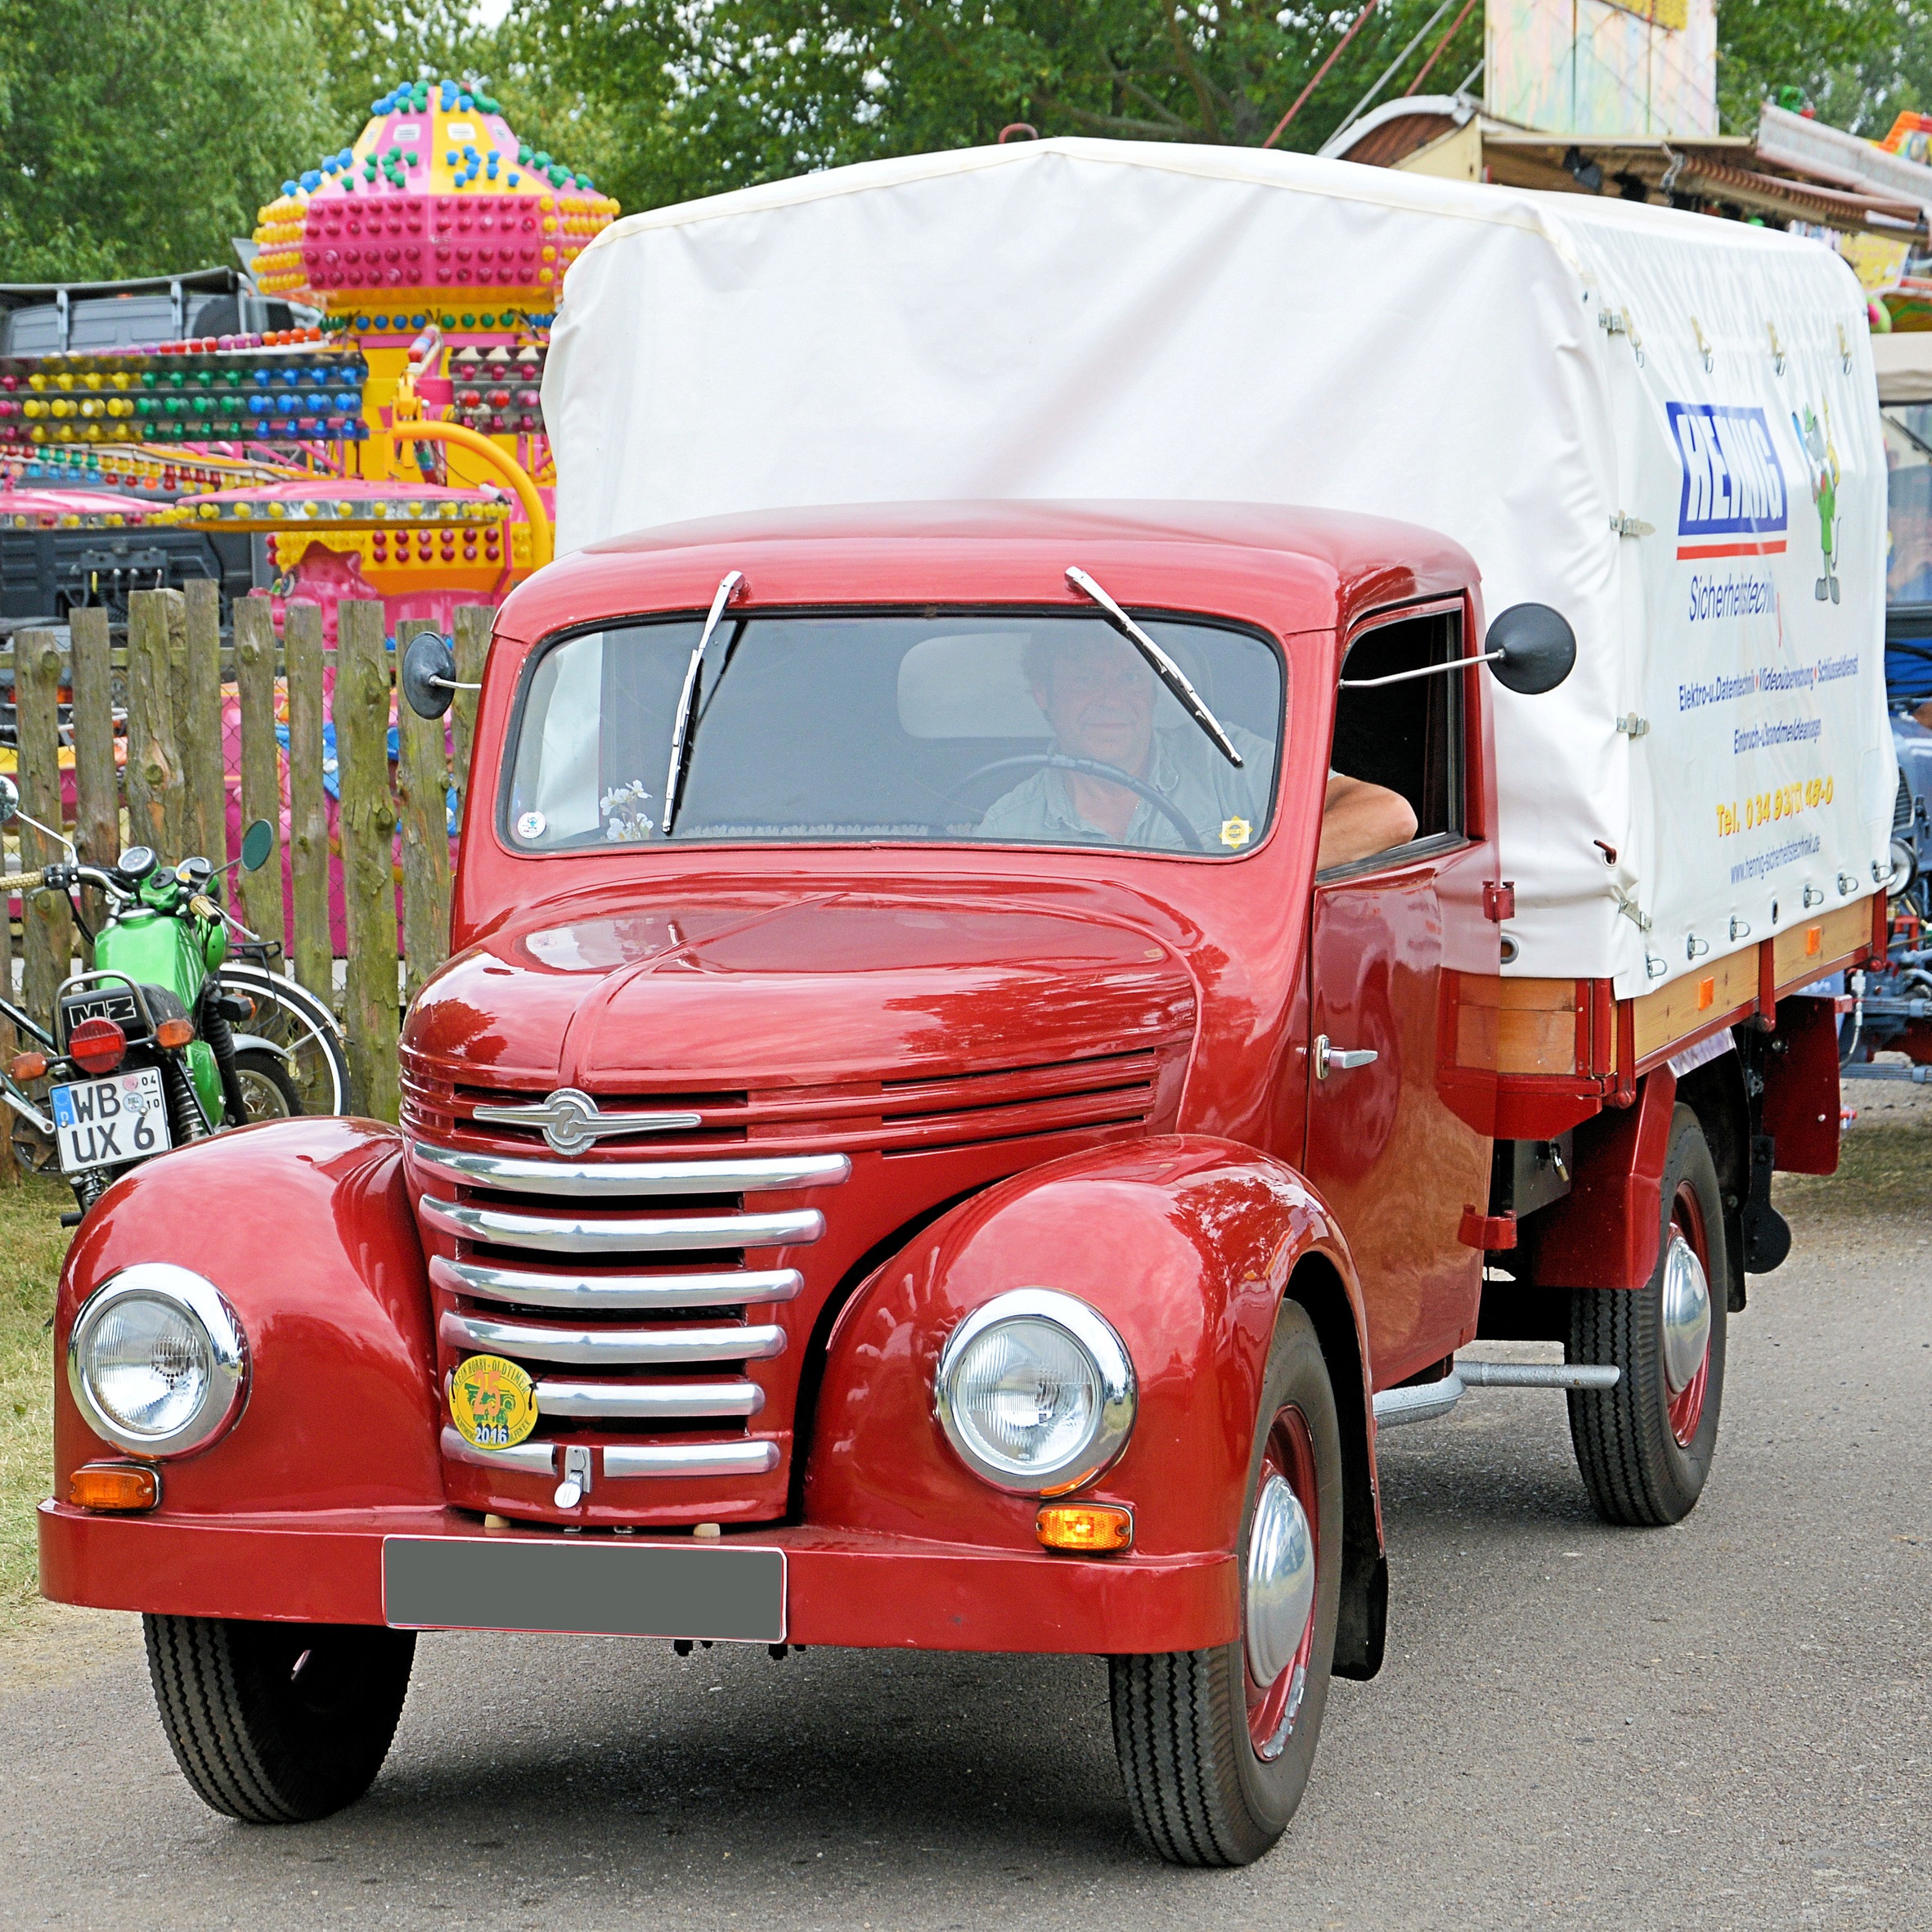
car, van, truck, vehicle, motor vehicle, transporter, restored, historically, ddr, ifa, antique car, pickup truck, eastern mobile, framo, land vehicle, light trucks, ifa framo, automobile make, fire apparatus